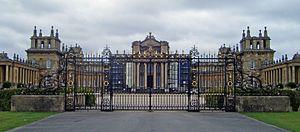
Vue d'ensemble de Blenheim palace
Le palais de Blenheim est une monumentale résidence de campagne anglaise située à Woodstock dans l'Oxfordshire. Il s'agit de la seule résidence de campagne non royale d'Angleterre à bénéficier du titre de « palace ». Le palais de Blenheim, un des plus grands du pays, fut construit entre 1705 et 1731.